Gorgoroth (Middle-earth Role Playing)

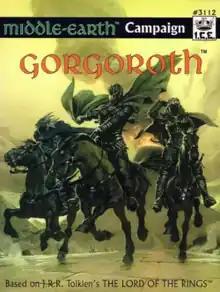
Artwork by Angus McBride, 1990

Gorgoroth is a supplement published by Iron Crown Enterprises (ICE) in 1990 for the fantasy role-playing game "Middle-earth Role Playing" ("MERP"), which is itself based on the works of J.R.R. Tolkien.